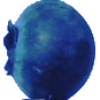
Label: Huckleberry 1